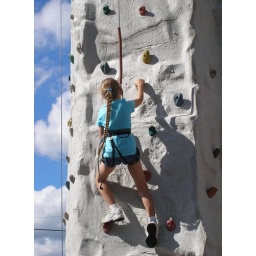
My neice, Meghan, climbing the rock wall set up at the Bradley County Pink Tomato Festival in Warren, Arkansas.